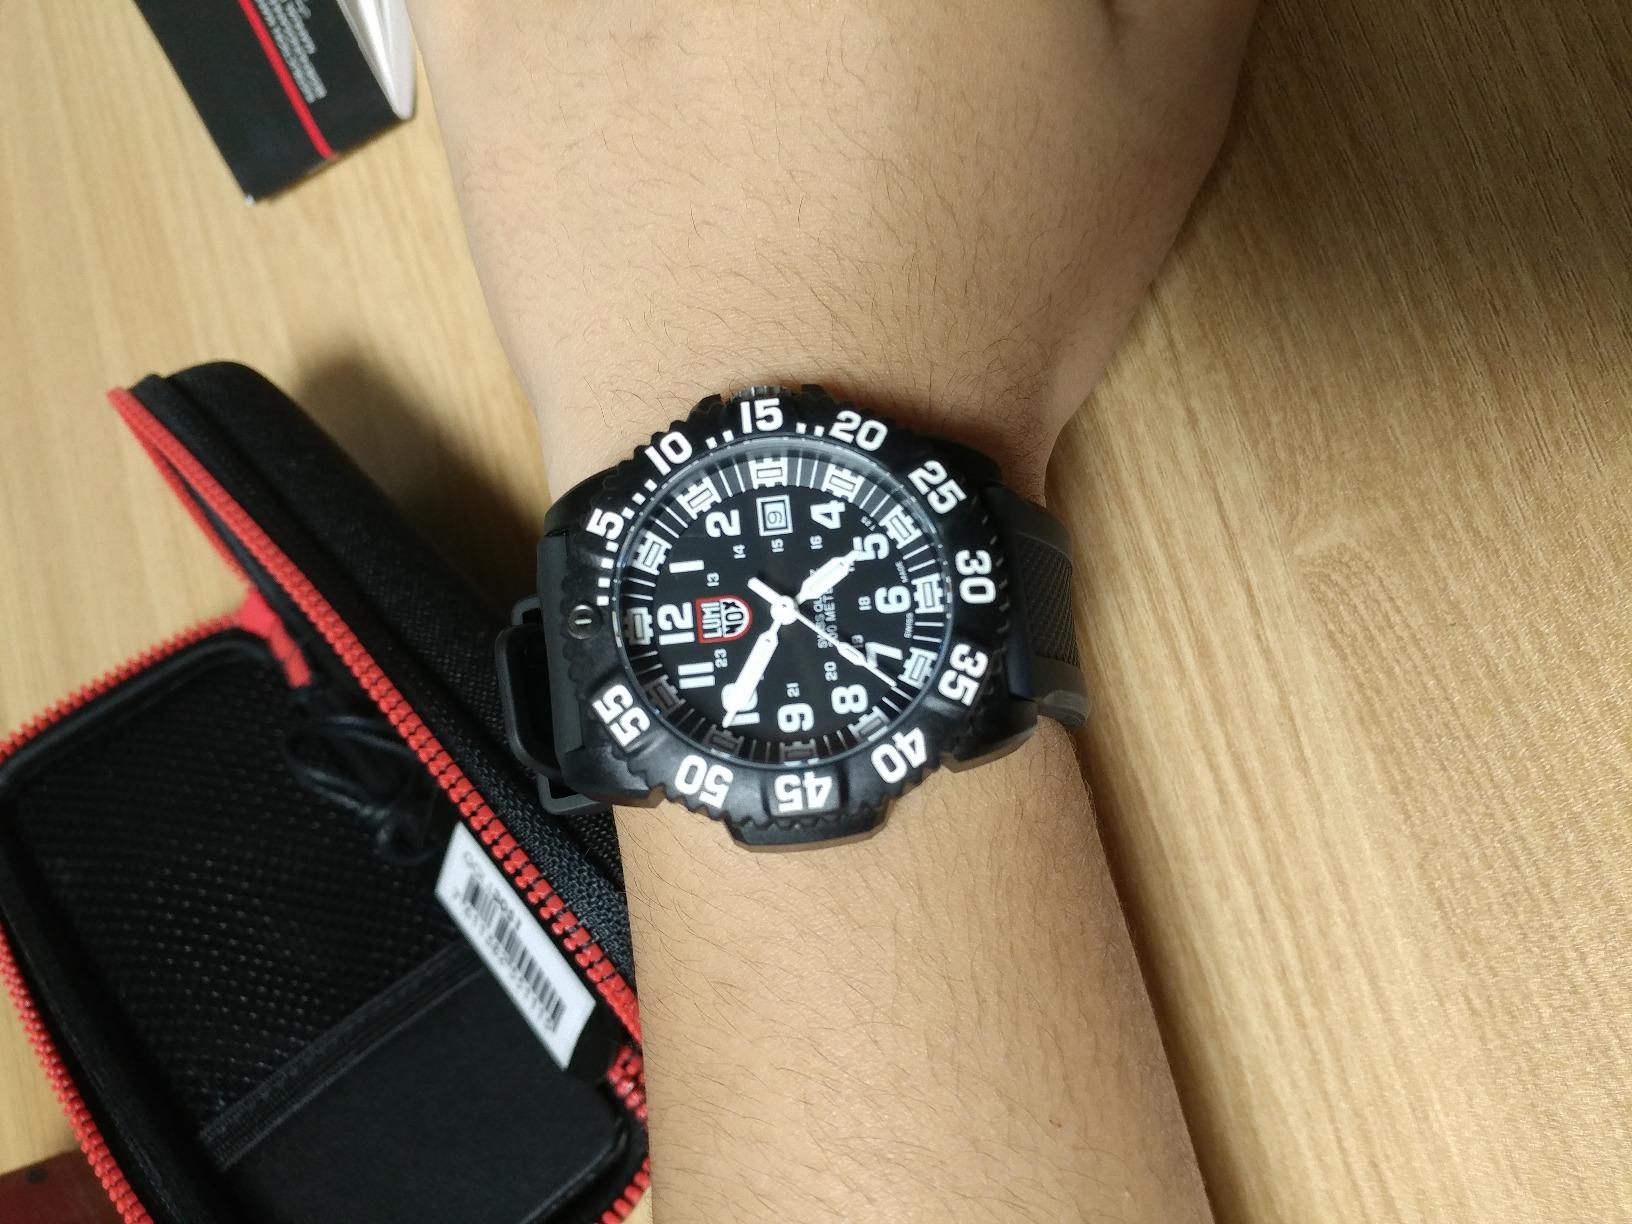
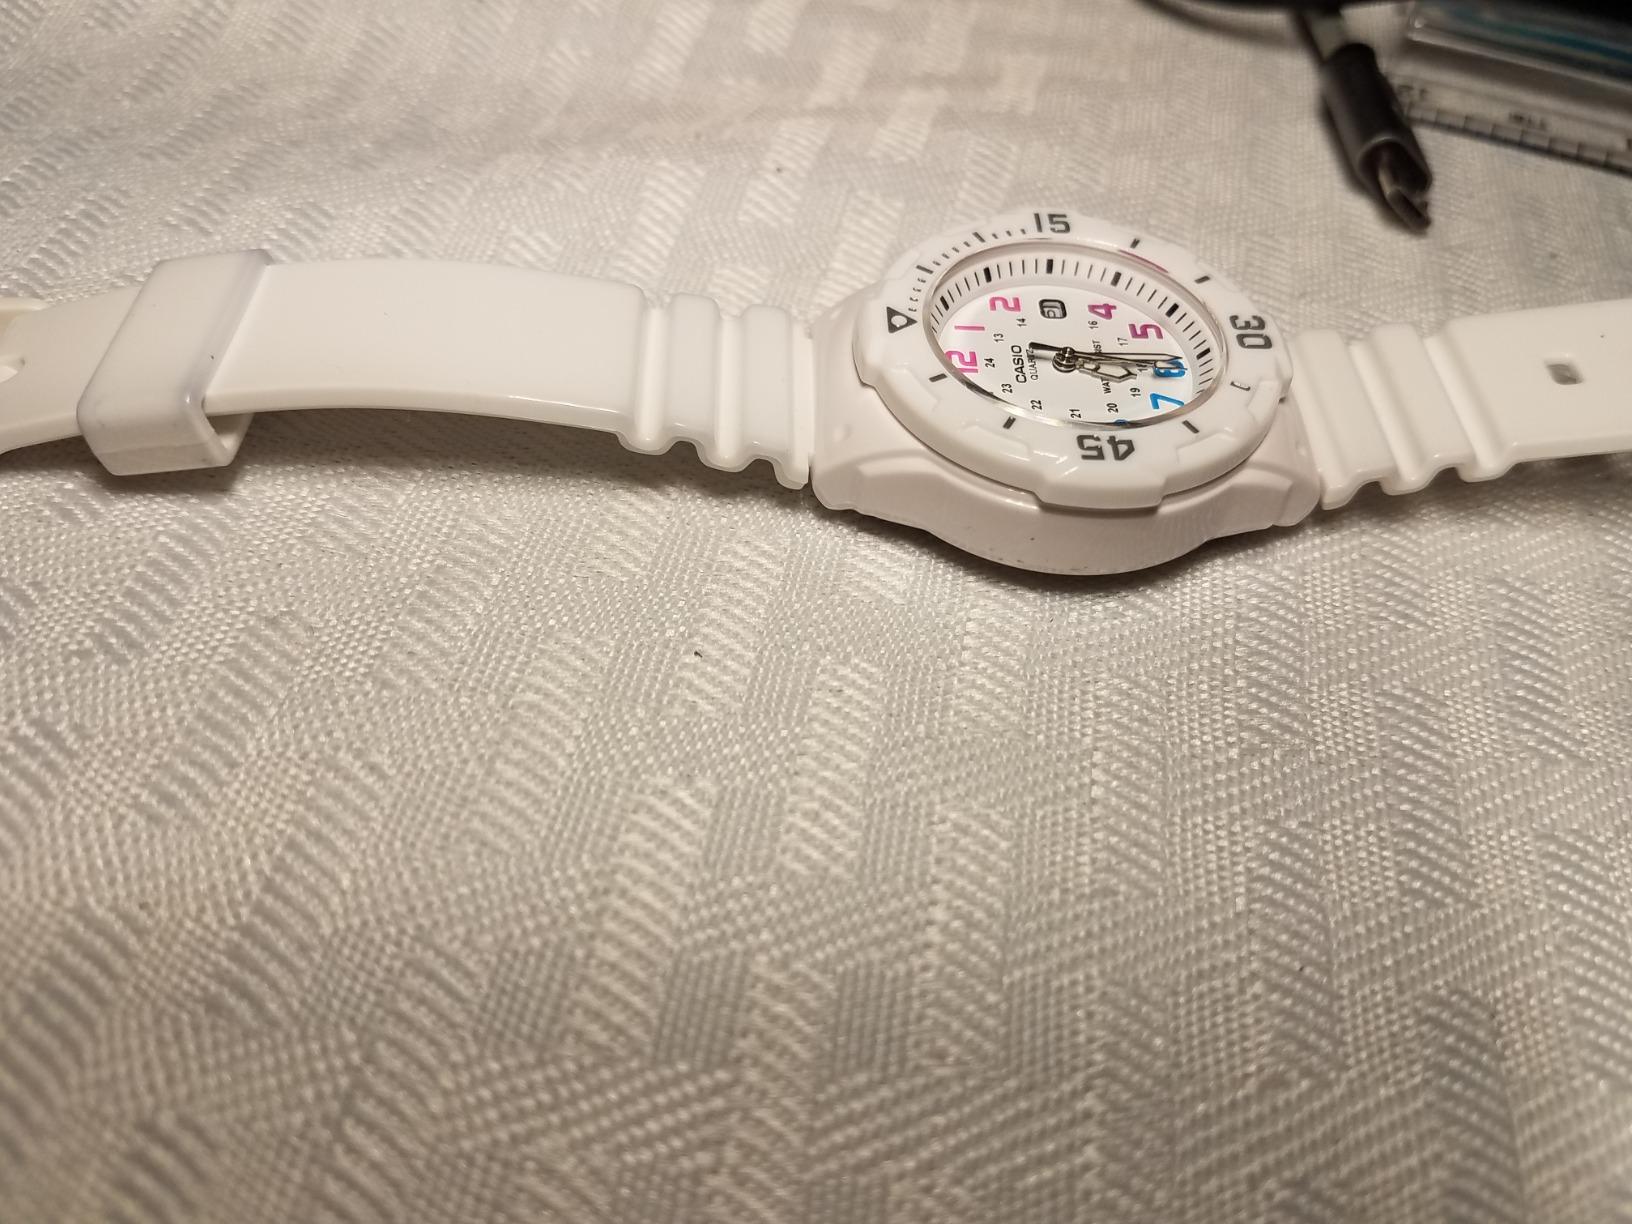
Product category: accessories_watch
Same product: no